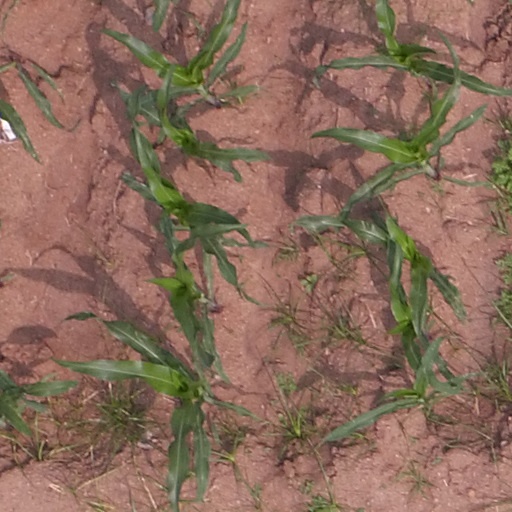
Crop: maize; corn